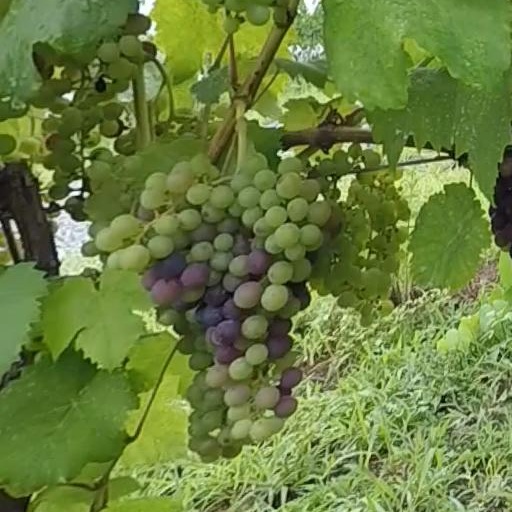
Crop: grape